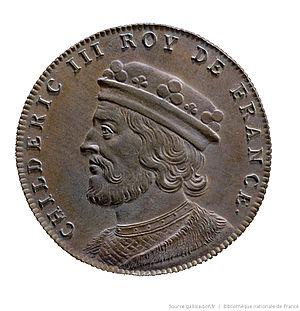
Jean Dassier (1676-1763) - Childéric III roy de France (754). Buste du roi à gauche ceint d'une couronne.
Childéric III, né vers 714 et mort vers 755, est roi des Francs, de Neustrie, de Bourgogne et d'Austrasie de 743 à 751.
La liste des monarques de France réunit les rois et les empereurs qui ont régné sur la France, au travers des différentes constructions politiques, territoriales et dynastiques qui se succédèrent. Parmi les différents moments de cette royauté française, on distingue l'époque des royaumes francs au haut Moyen Âge, le royaume de France en tant que tel jusqu'à la Révolution française, puis le Premier Empire, la Restauration, la monarchie de Juillet et enfin le Second Empire. Le dernier monarque ayant régné en France est l'empereur Napoléon III, déchu officiellement le 1ᵉʳ mars 1871, après la défaite de Sedan. Jusqu'alors, la France avait toujours été une monarchie ou un empire, hormis durant deux périodes : la Première République, du 22 septembre 1792 au 18 mai 1804, et la Deuxième République, du 24 février 1848 au 2 décembre 1852.